Bonnet macaque

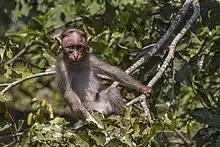
Juvenile

The bonnet macaque (Macaca radiata), also known as zati, is a species of macaque endemic to southern India. Its distribution is limited by the Indian Ocean on three sides and the Godavari and Tapti Rivers, along with its related competitor the rhesus macaque in the north. Land use changes in the last few decades have resulted in changes in its distribution boundaries with the rhesus macaque, raising concern for its status in the wild.